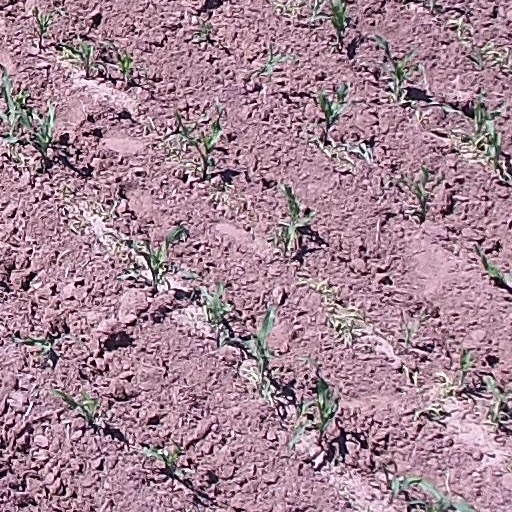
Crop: maize; corn